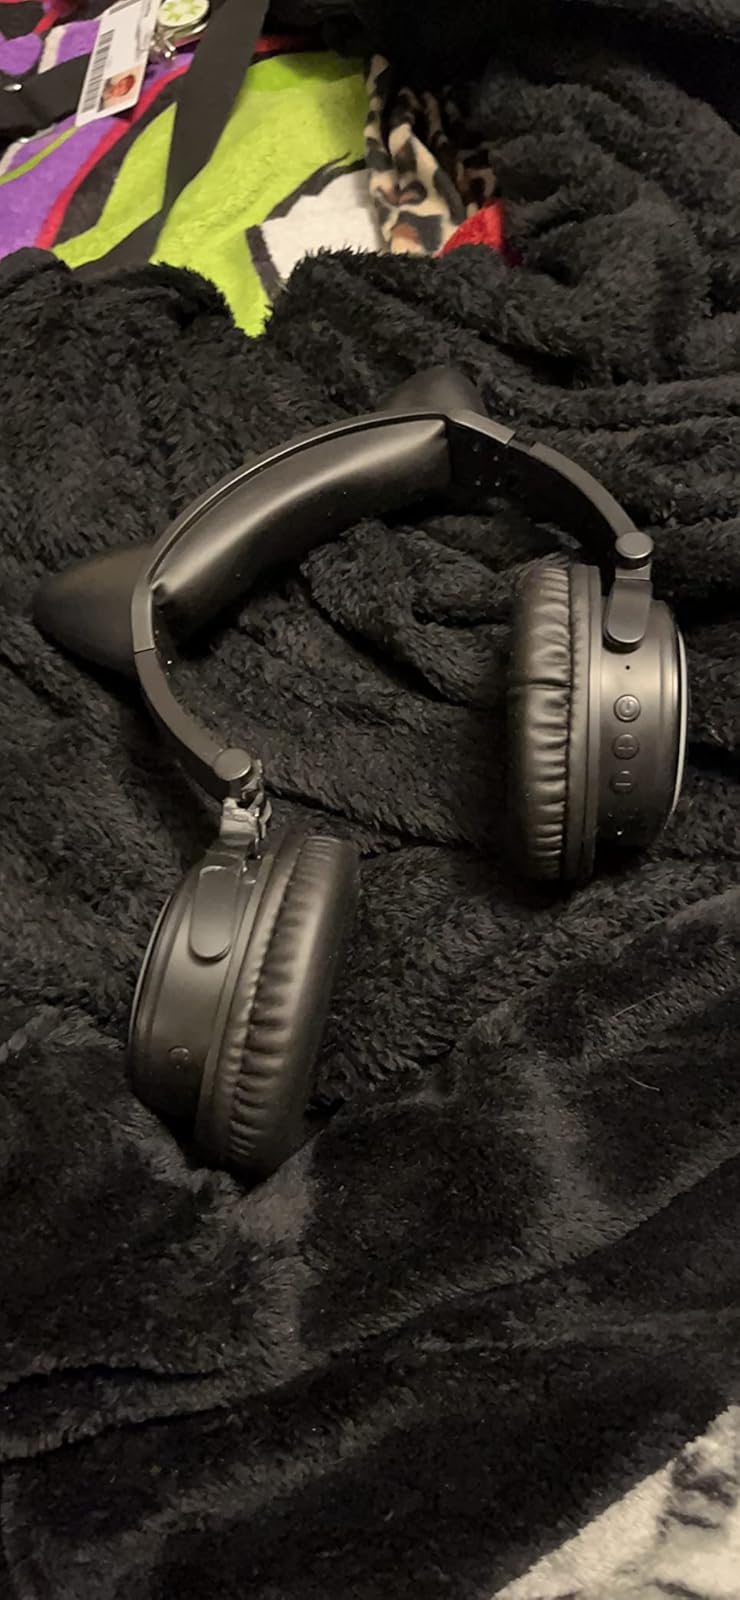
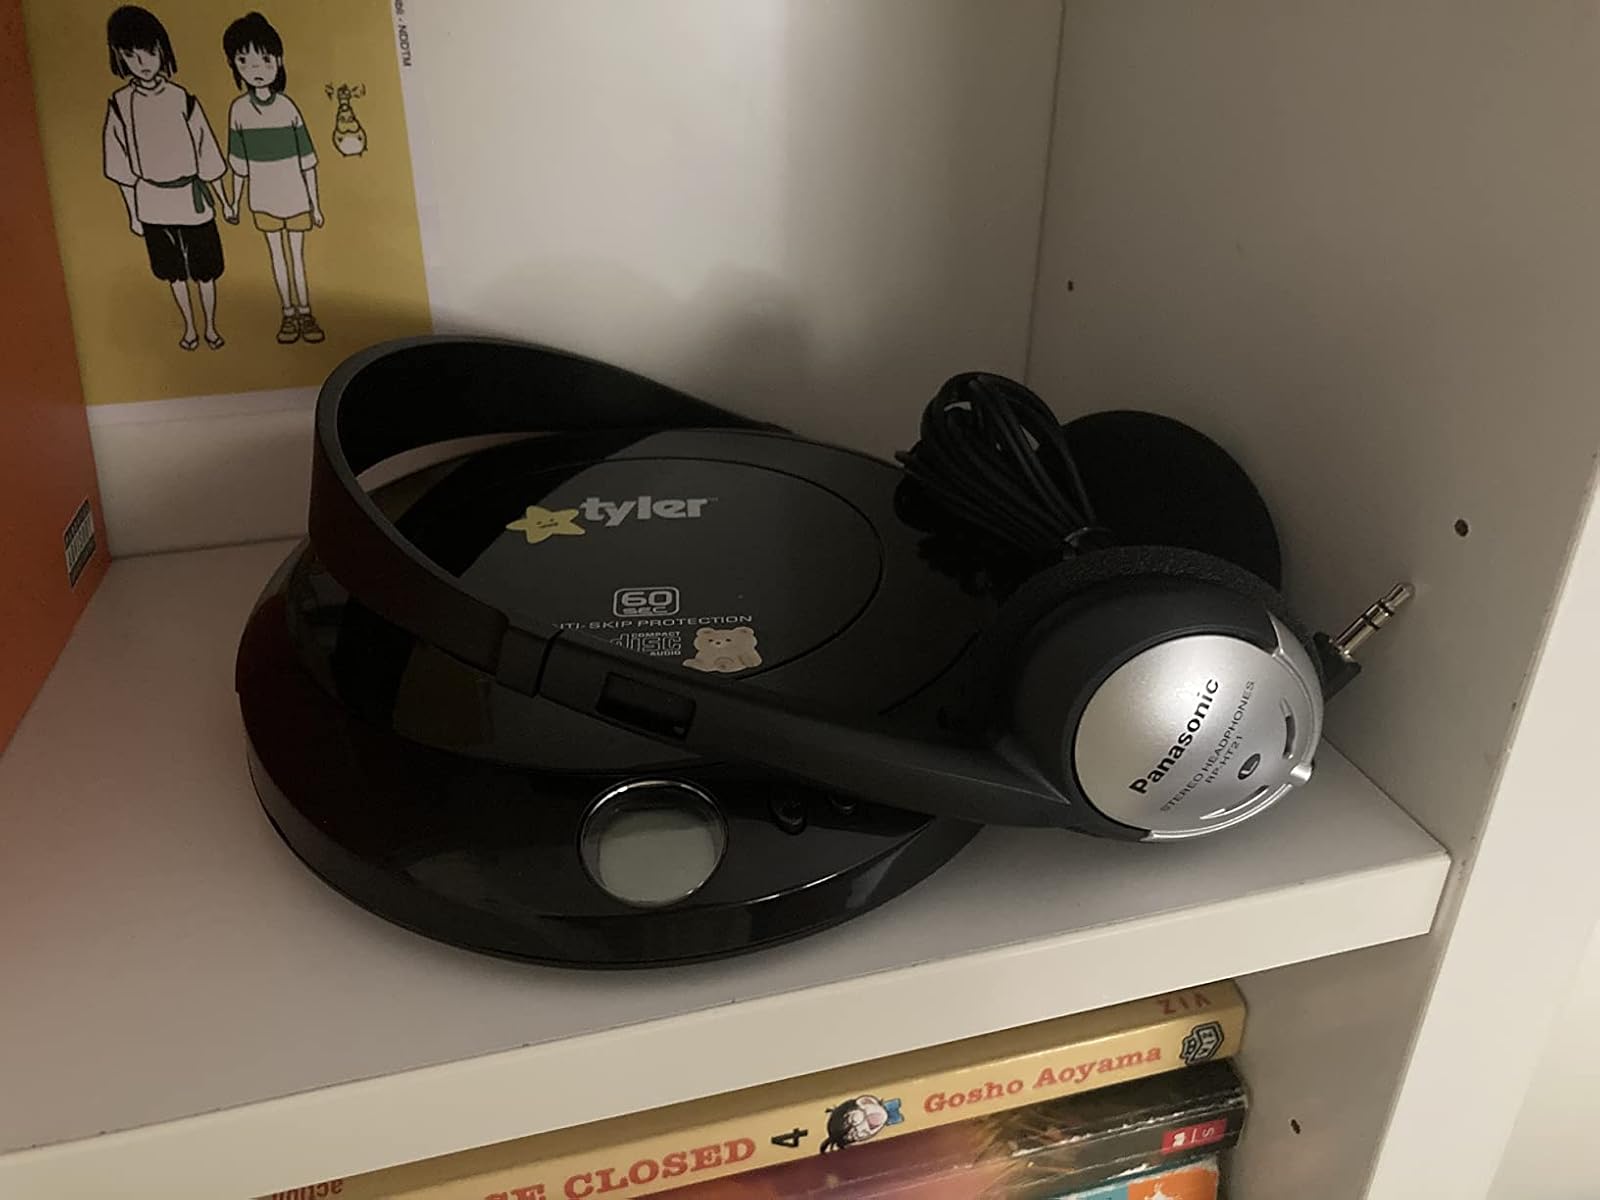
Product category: headphones
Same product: no